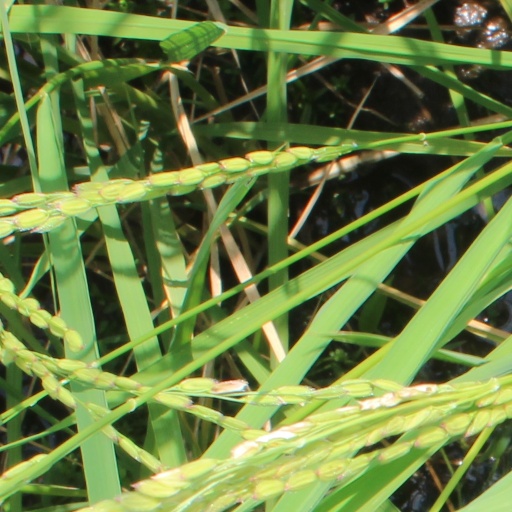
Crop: rice